The Royal Hunt of the Sun (film)

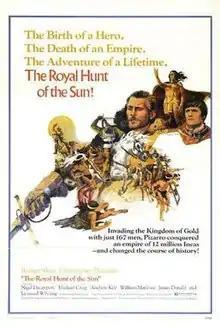
Theatrical release poster

The Royal Hunt of the Sun is a 1969 British-American epic historical drama film based on the play of the same name by Peter Shaffer. It stars Robert Shaw as Francisco Pizarro and Christopher Plummer as the Inca Emperor Atahualpa. Plummer appeared in stage versions of the play before appearing in the film, which was shot in South America and Spain. The film and play are based on the Spanish conquest of the Inca Empire (now Peru) by Pizarro in 1530.